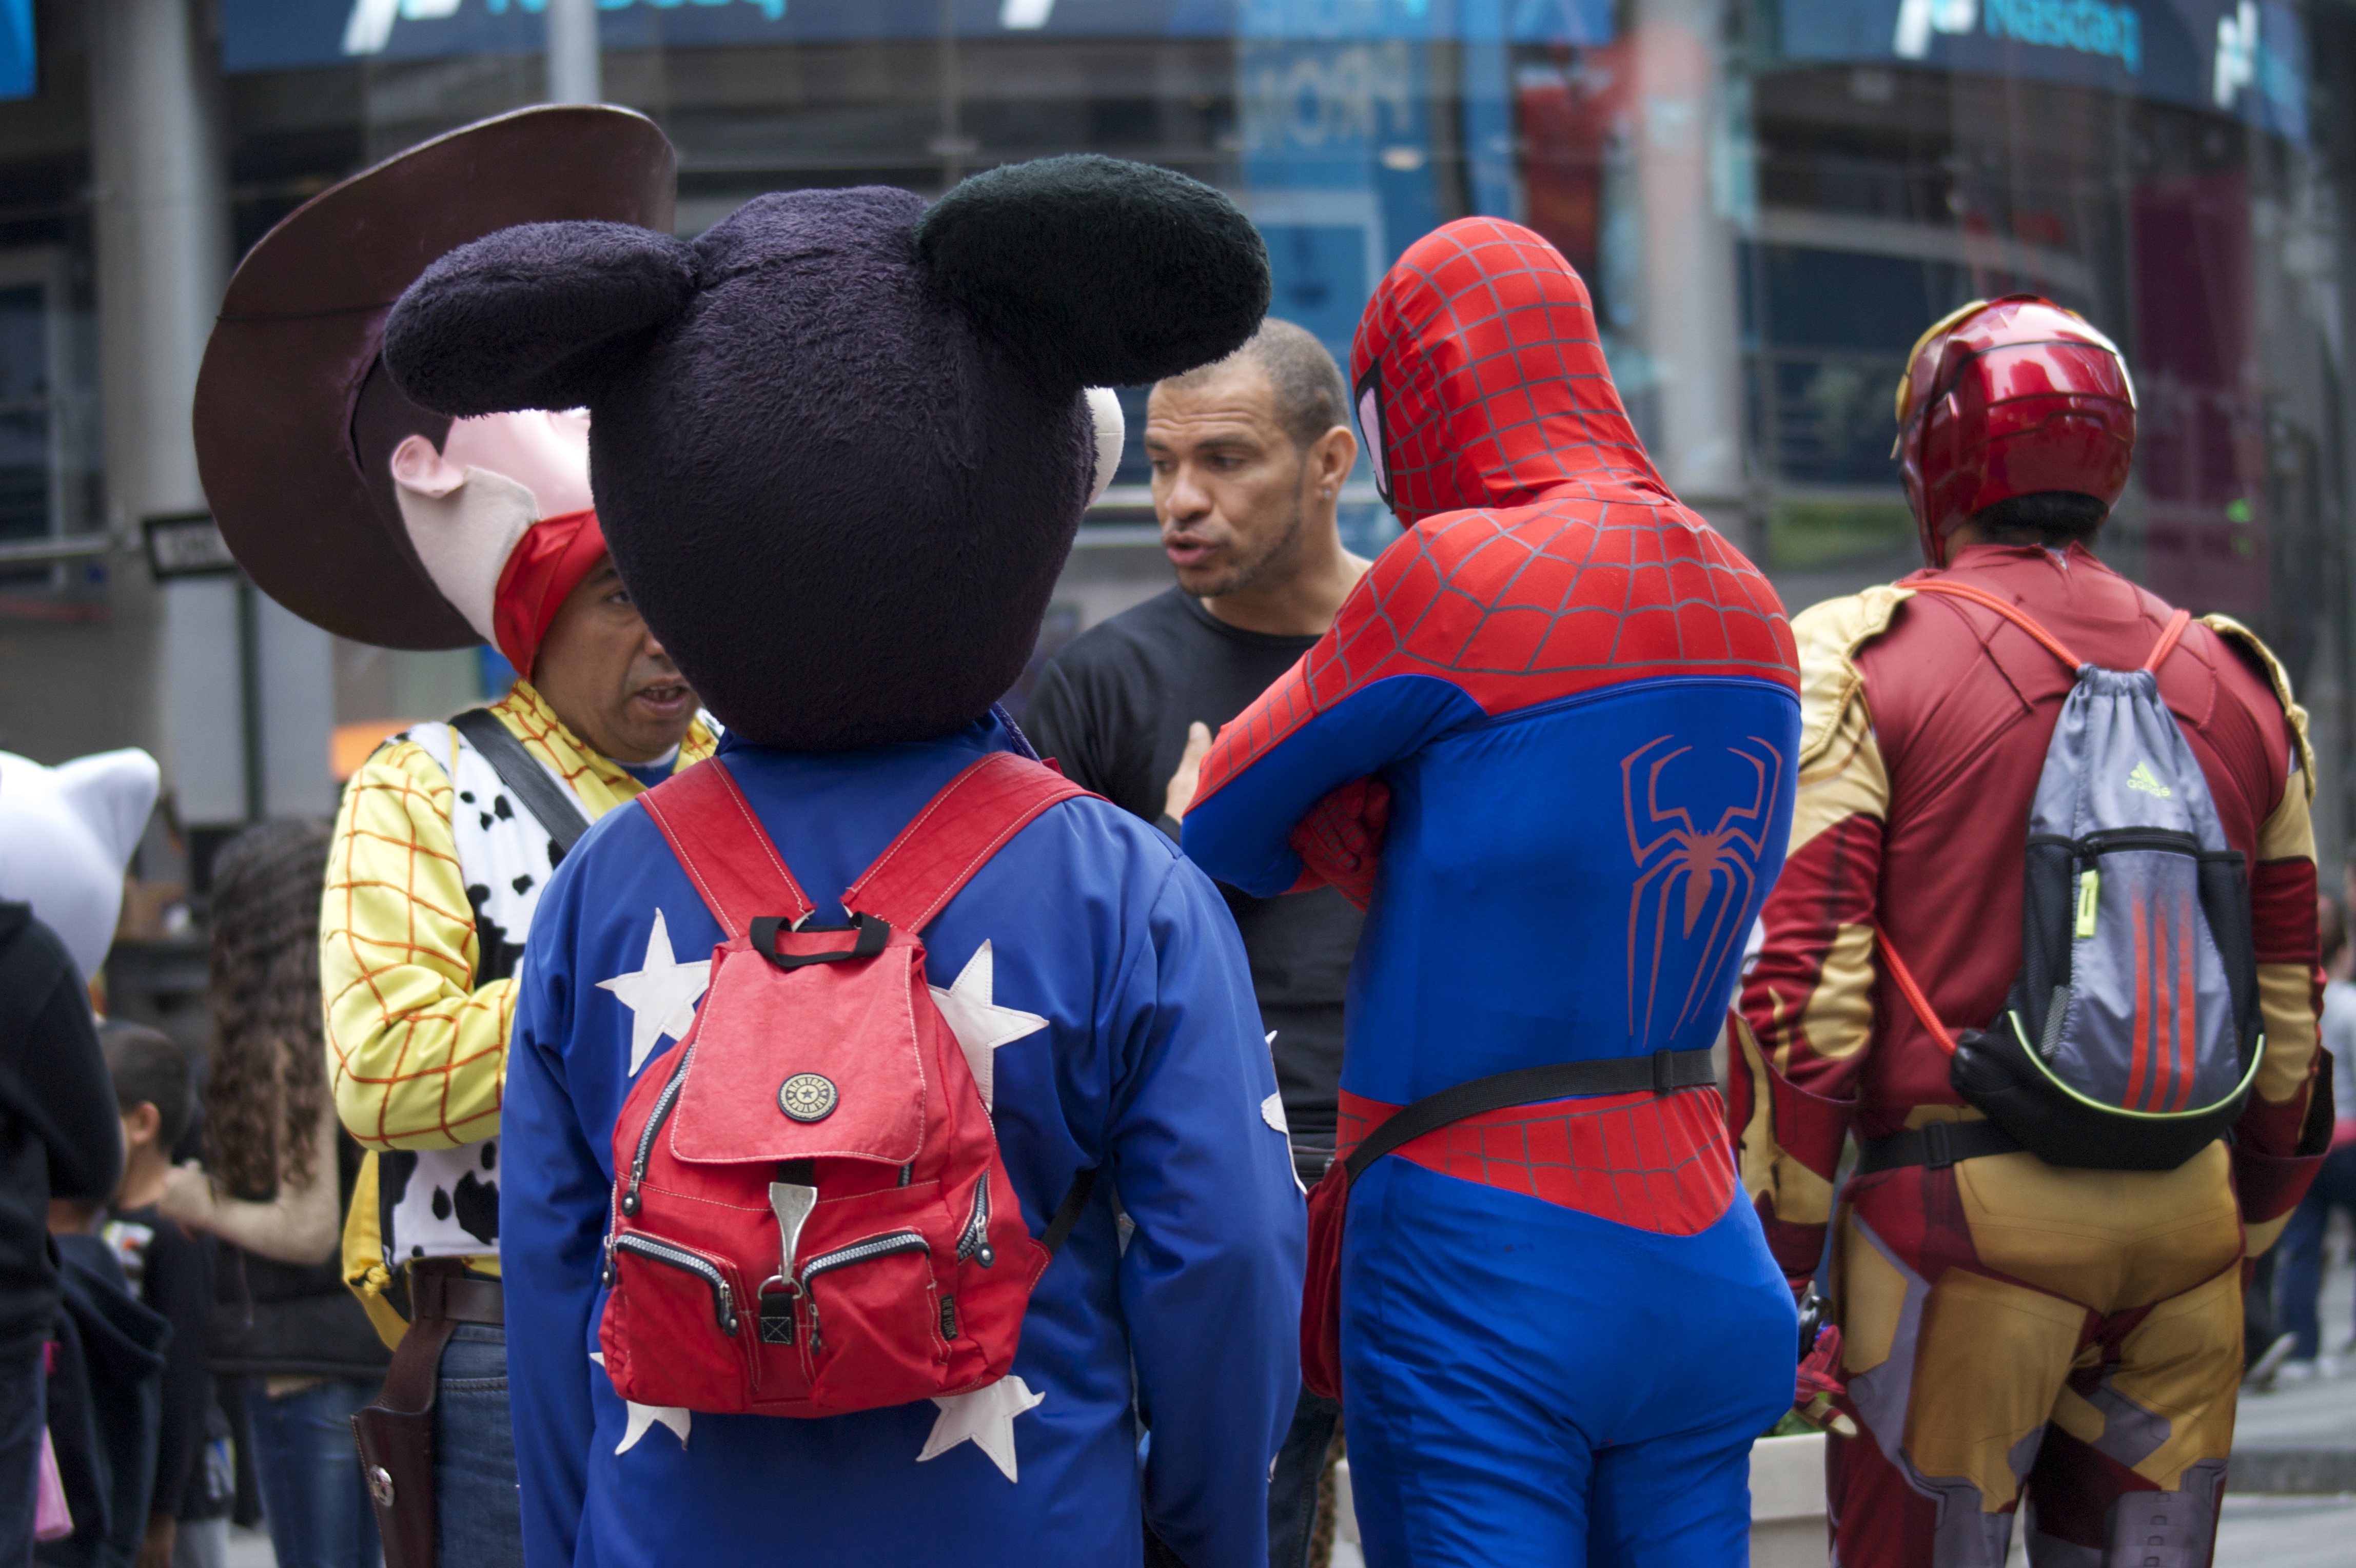
man, group, people, mouse, city, crowd, red, carnival, nyc, color, square, clothing, toy, candid, festival, new, iron, york, story, costume, avengers, mickey, comics, times, woody, spiderman, assemble